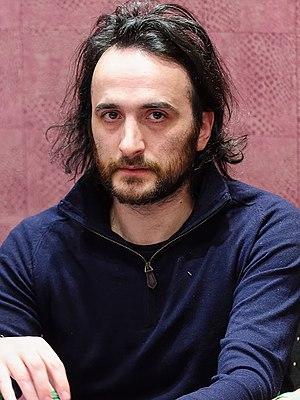
Davidi Kitai est un joueur de poker belge, né le 28 septembre 1979 à Anvers. Il a gagné trois bracelets aux World Series of Poker. Il est le joueur belge ayant remporté le plus d'argent en tournoi live.